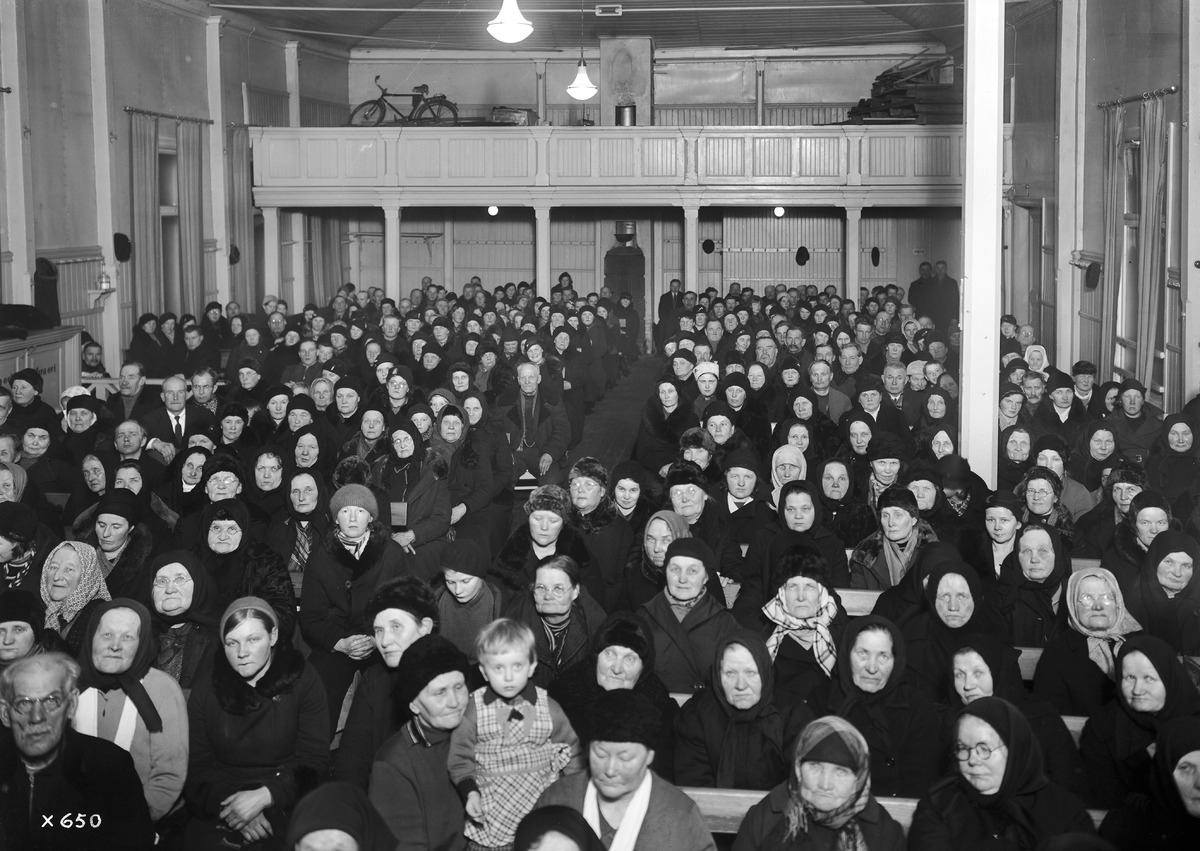
Ihmisiä salissa
People in a hall
sisällön kuvaus: Suuri joukko ihmisiä salissa vuonna 1936. content description: A large group of people in a hall in 1936.
Vuosi: 1936
Paikka: , Suomi, Suomi
Aiheet: sisäkuva; ryhmäkuva; miehet; naiset; lapset; men; women; children